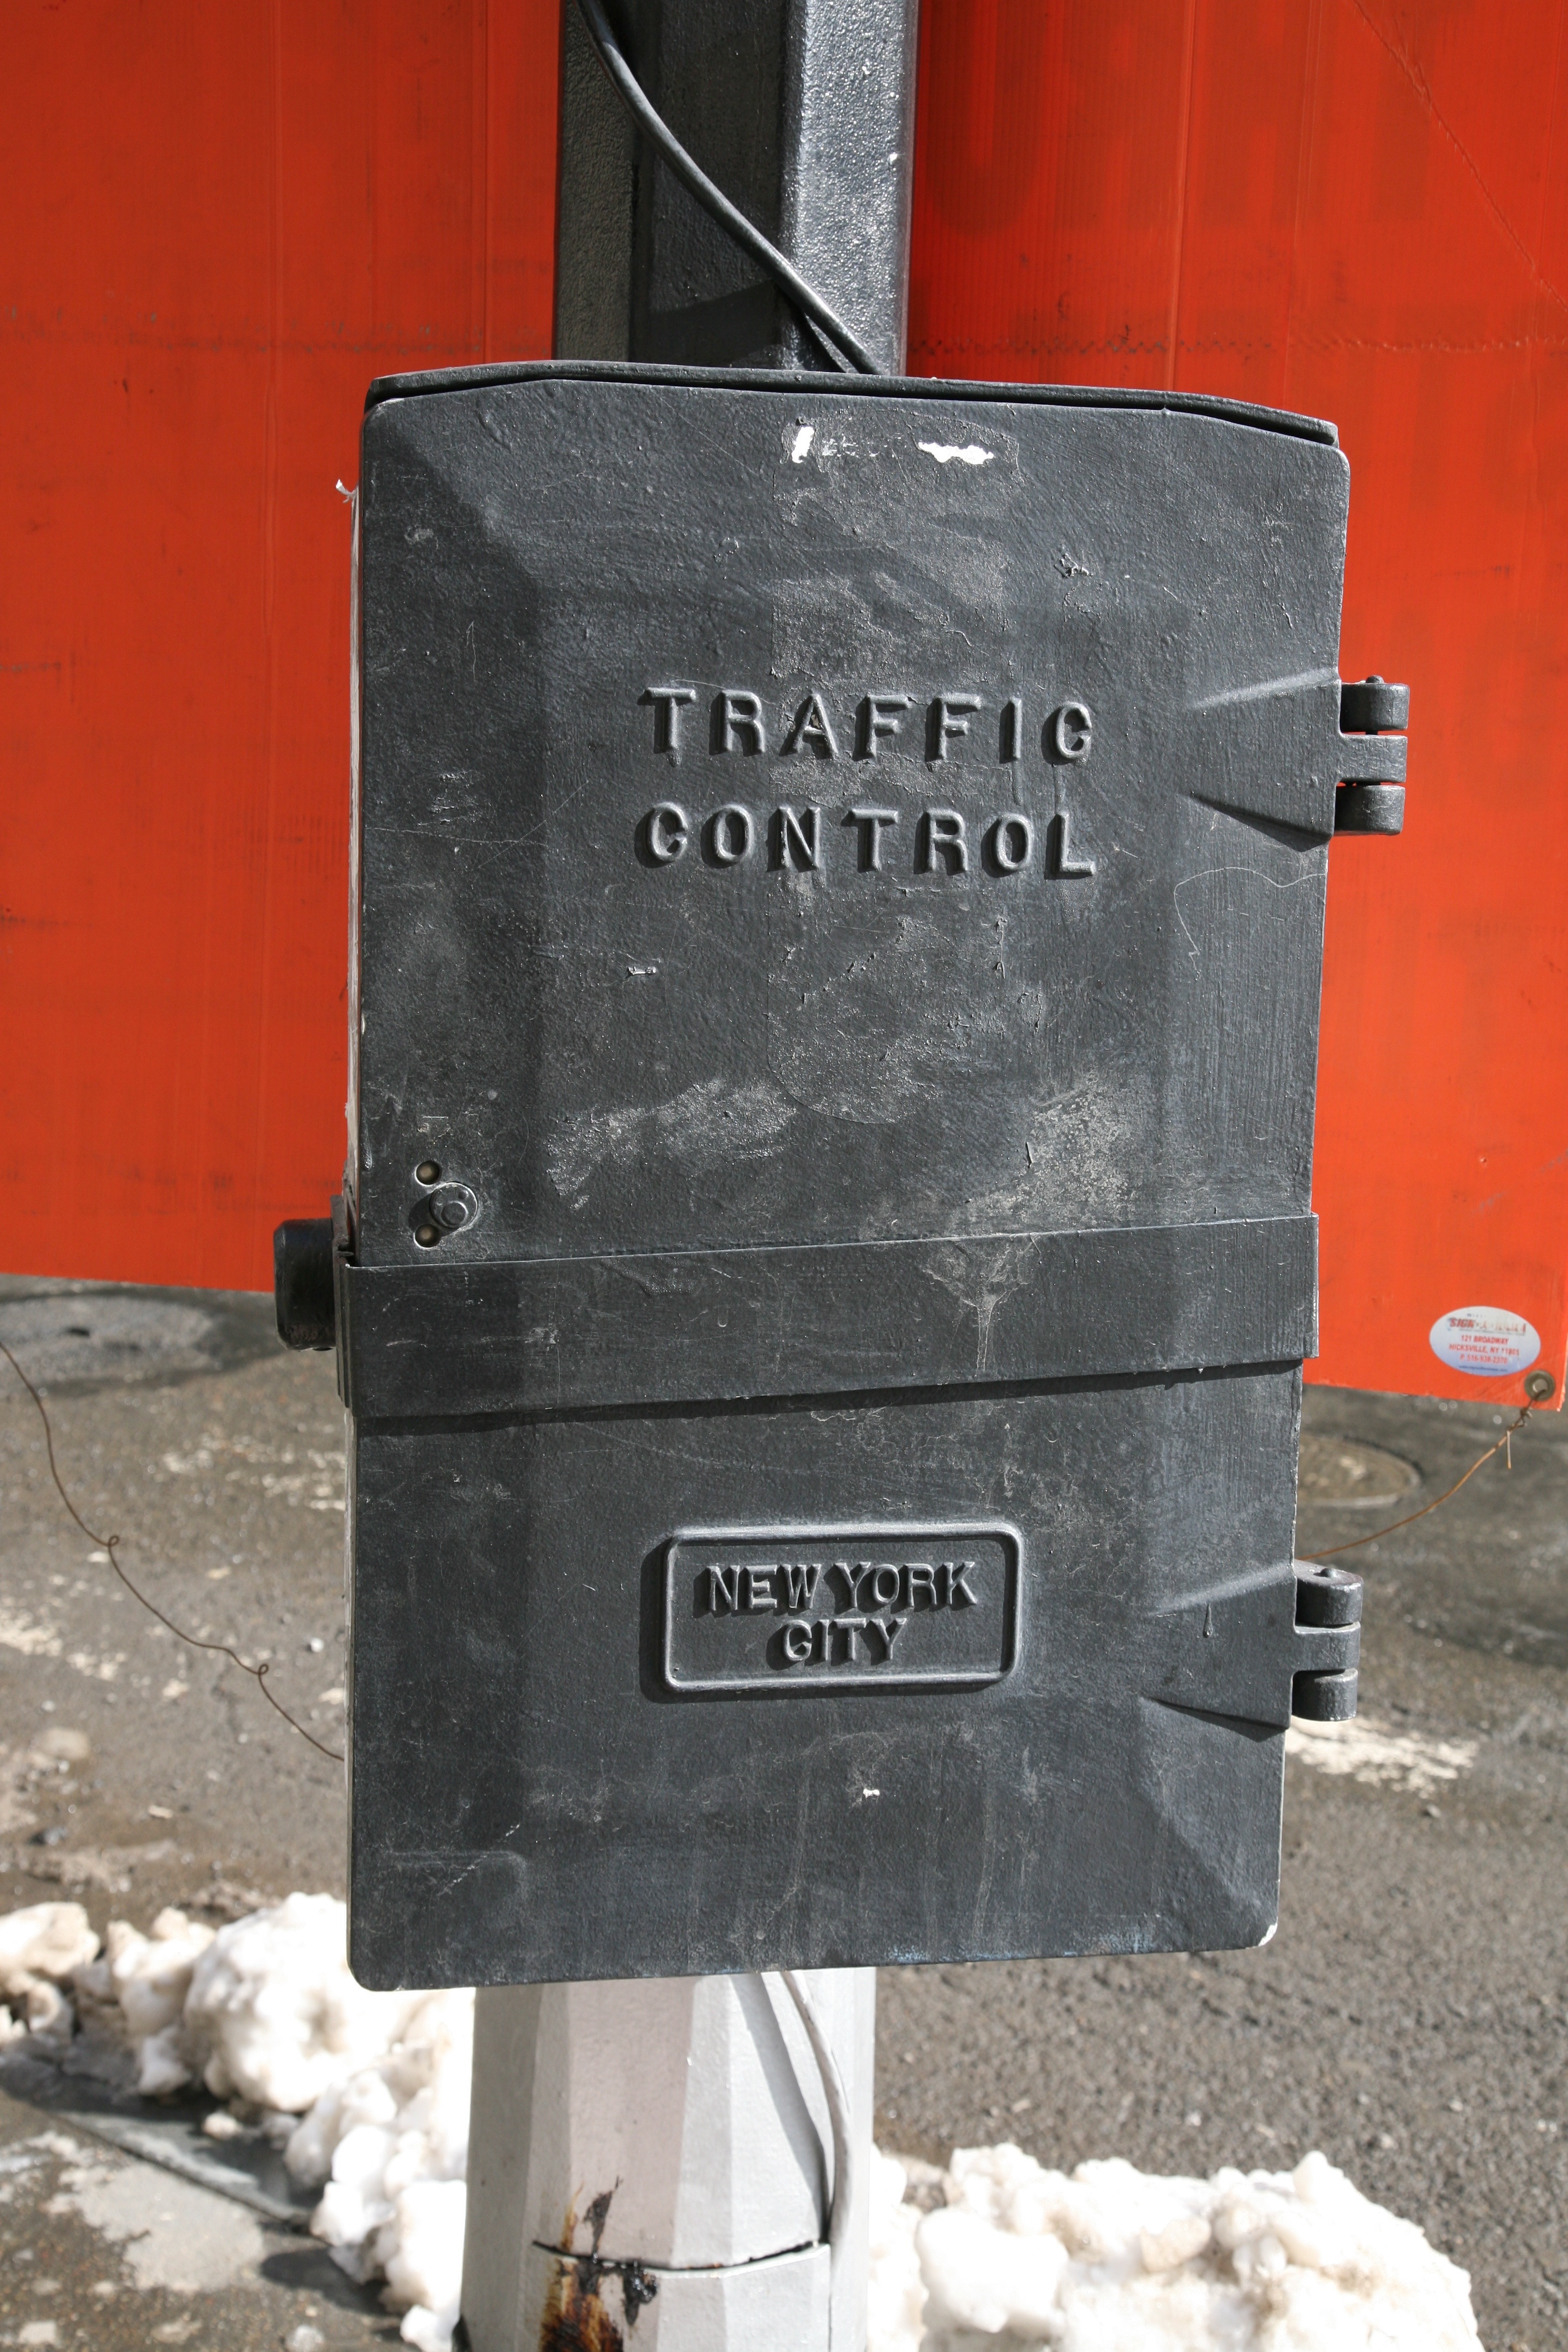
traffic, manhattan, sign, nyc, canon, signage, newyork, newyorkcity, headstone, ny, 5d, lowermanhattan, broadway, ef24105mmf4lisusm, trafficcontrol